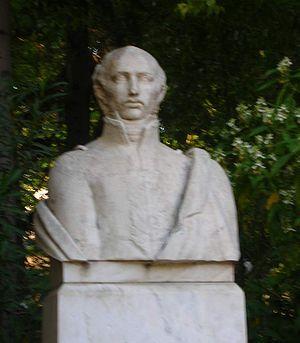
La Première Assemblée nationale d’Épidaure fut la première réunion de ce qui est devenu de nos jours le parlement grec, à proximité de l'antique Épidaure. Elle fut une étape importante de la guerre d'indépendance grecque. Elle proclama l'indépendance du pays le 1ᵉʳ janvier julien 1822. Elle donna aussi au pays sa première constitution de l'ère moderne.